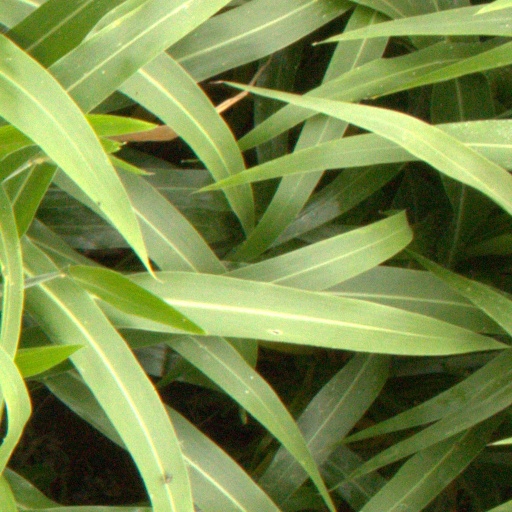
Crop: sorghum